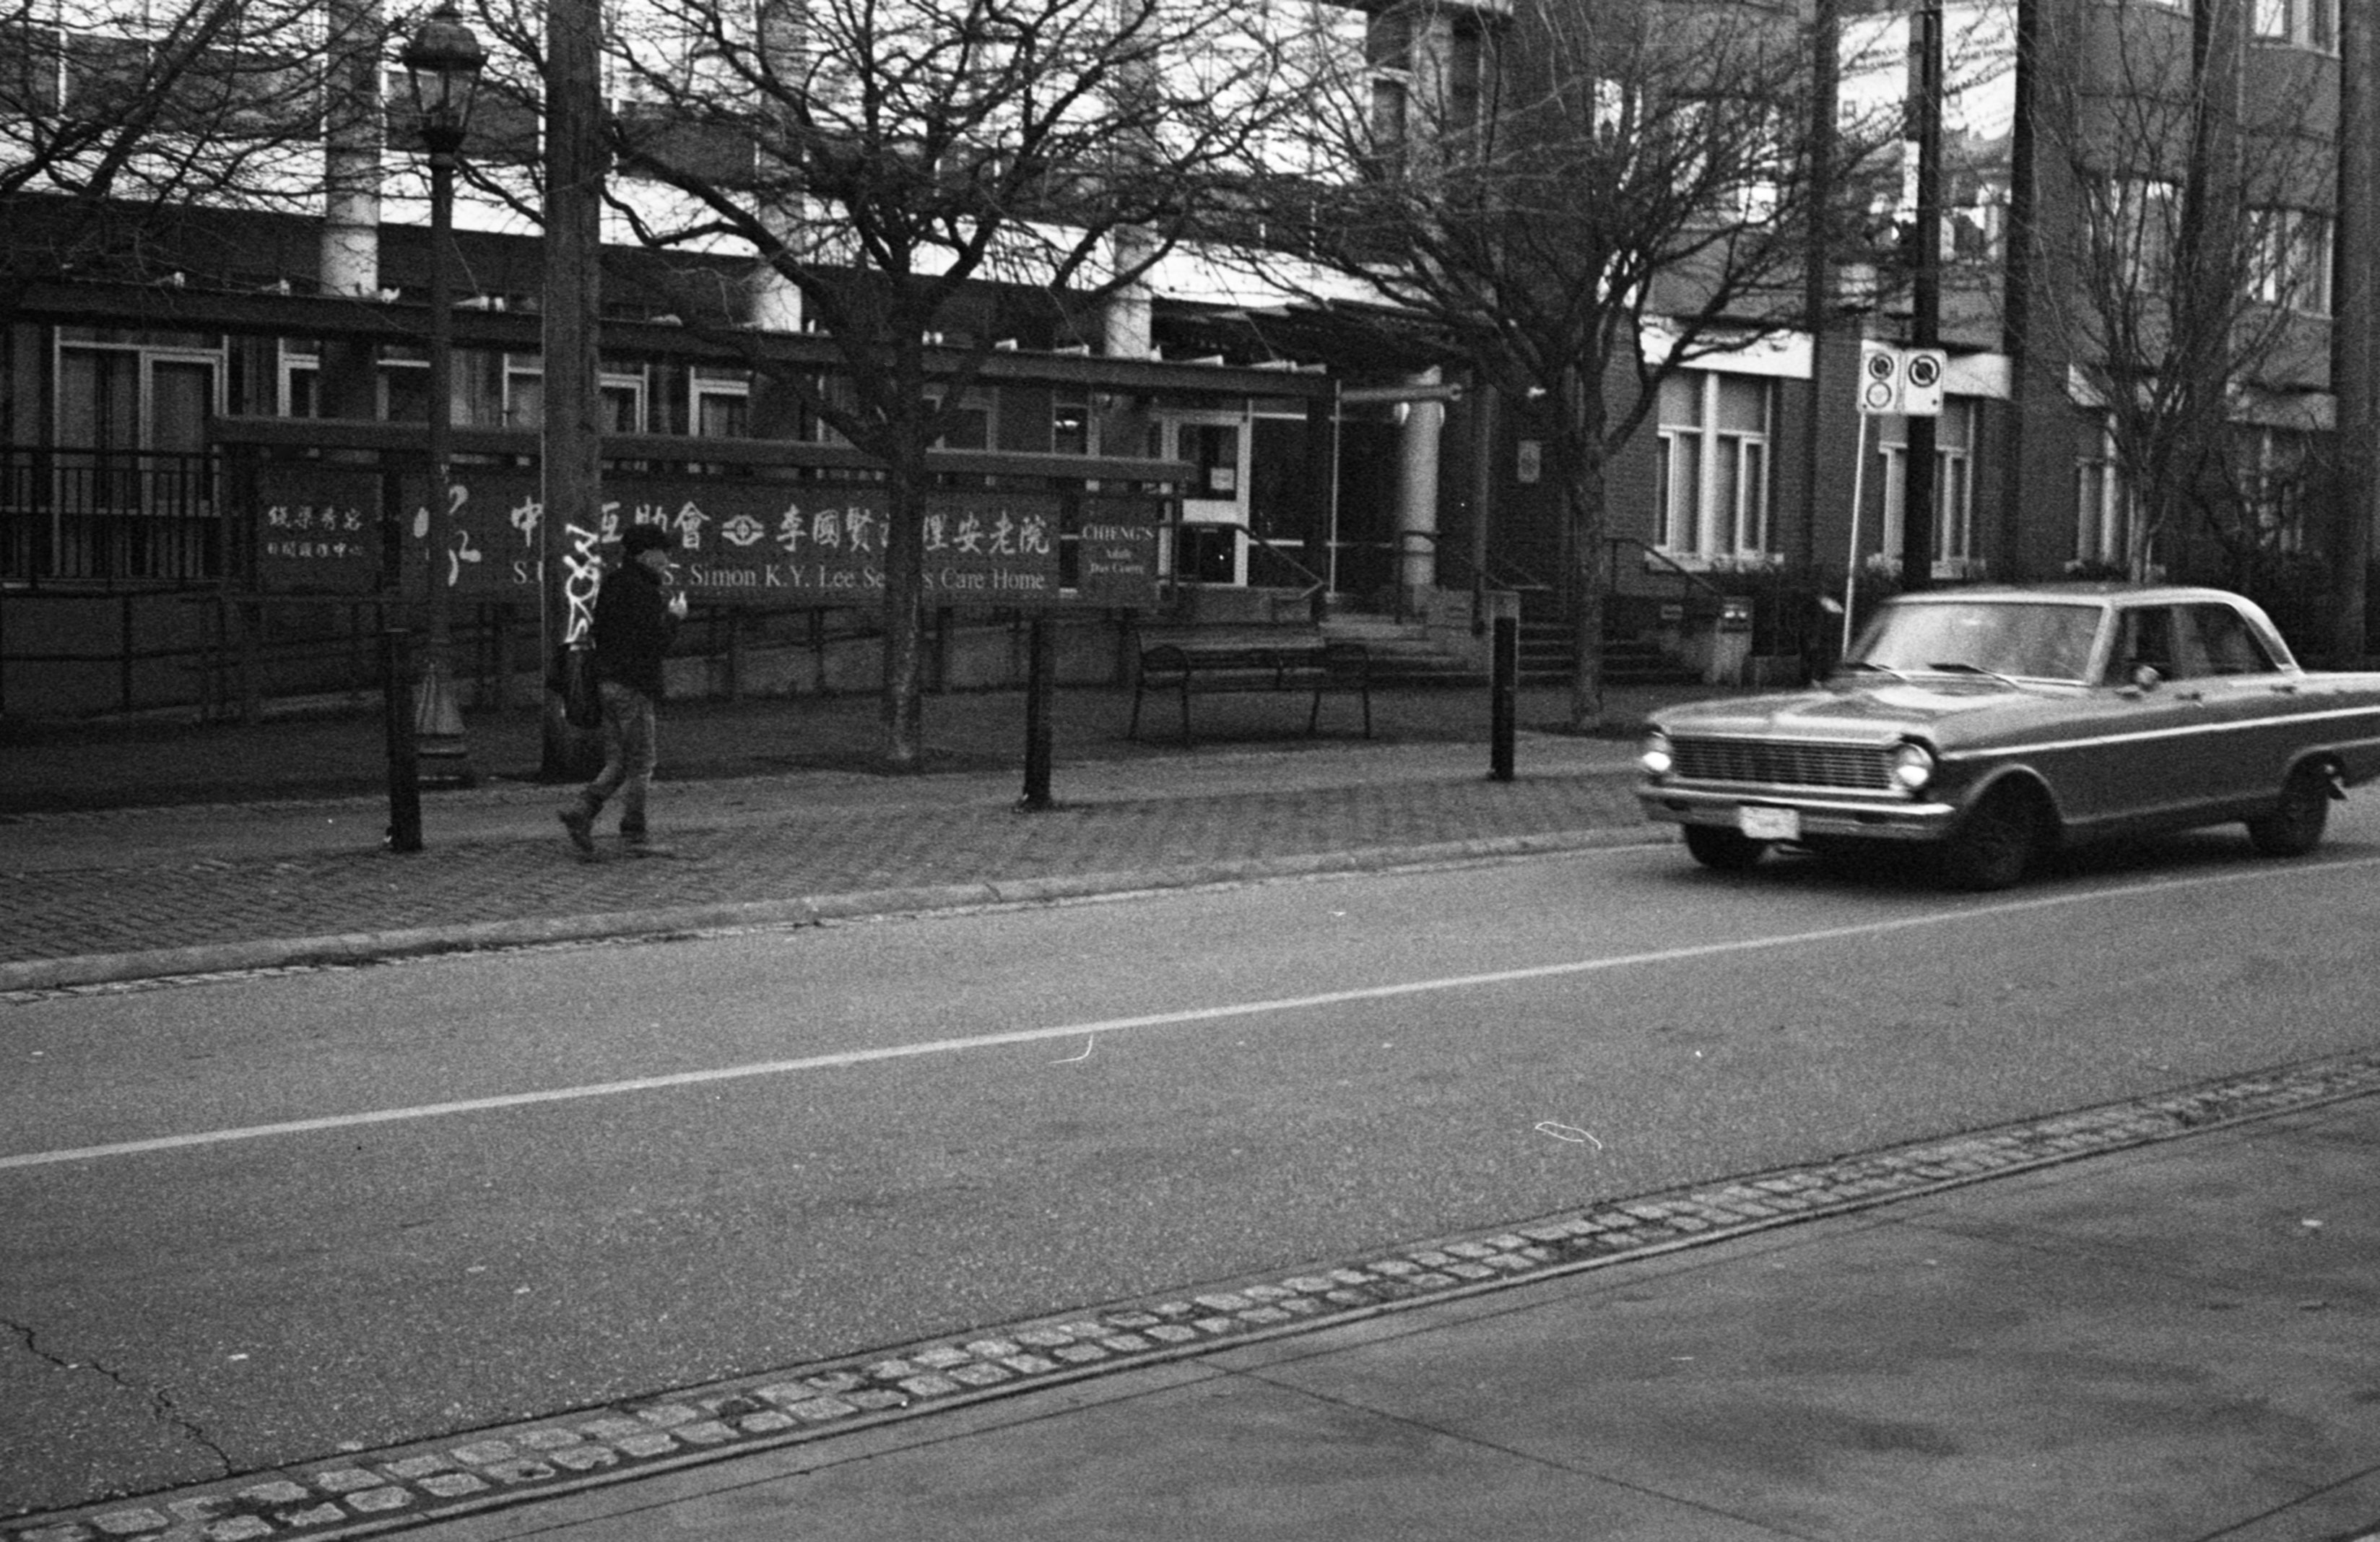
pedestrian, black and white, road, street, city, asphalt, transport, suburb, vehicle, vancouver, black, monochrome, lane, infrastructure, vintagecar, expiredfilm, classiccar, ilfordxp2400, konicaautos2, pedestrian crossing, road surface, urban area, monochrome photography, residential area